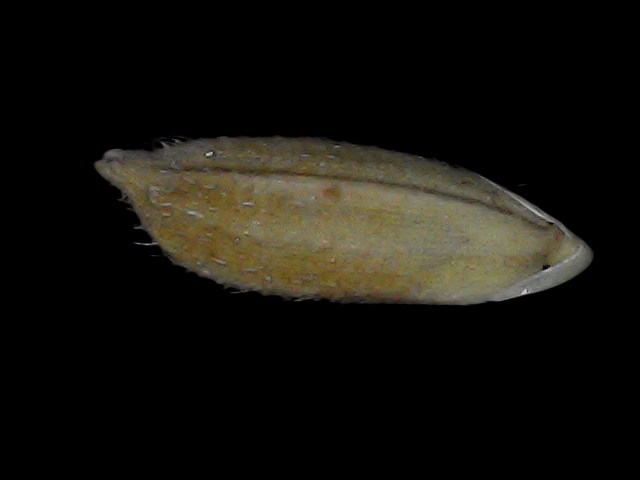
Rice variety: Bd93